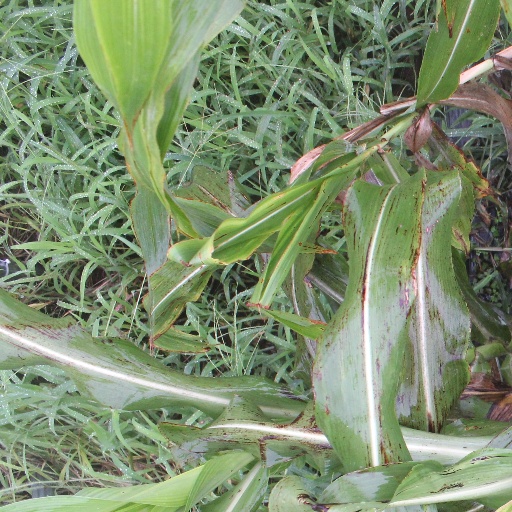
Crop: sorghum